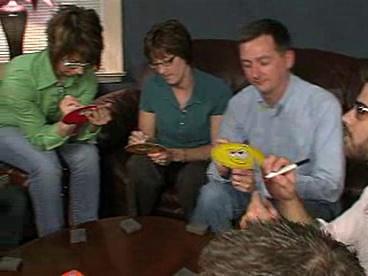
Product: LIKEWISE! The laughable, lively like-minded party game!
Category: Toys & Games | Games & Accessories | Board Games
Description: A lively party game where it pays to think alike Players combine a “description” card and a “subject” card to create a category like “Goofy” “Hairstyle.” Players write something that fits that category and the most matched answer wins the round.
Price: $17.47
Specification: ProductDimensions:8x2.8x10.6inches|ItemWeight:1pounds|ShippingWeight:1.65pounds|DomesticShipping:ItemcanbeshippedwithinU.S.|InternationalShipping:Thisitemisnoteligibleforinternationalshipping.LearnMore|ASIN:B0016MR950|Itemmodelnumber:173|Manufacturerrecommendedage:14yearsandup